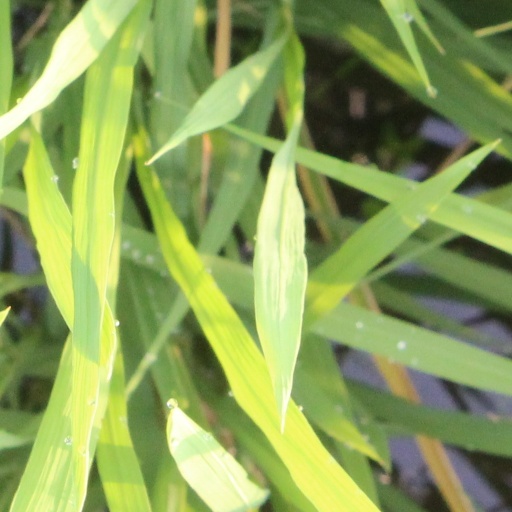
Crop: rice